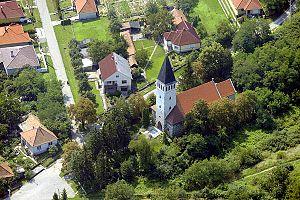
Nyékládháza est une ville et une commune du comitat de Borsod-Abaúj-Zemplén en Hongrie, résultant de la fusion en 1932 des communes de Mezőnyék et de Ládháza.